Carrack Gladden

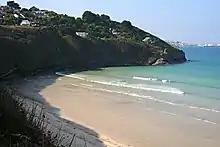
Carrack Gladden

Carrack Gladden (meaning "rock on a bank") is a coastal headland in St Ives Bay at the eastern end of Carbis Bay beach between Hayle and St Ives in west Cornwall.